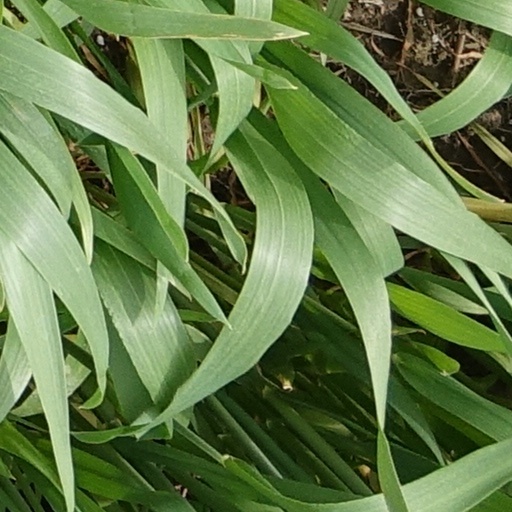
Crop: wheat